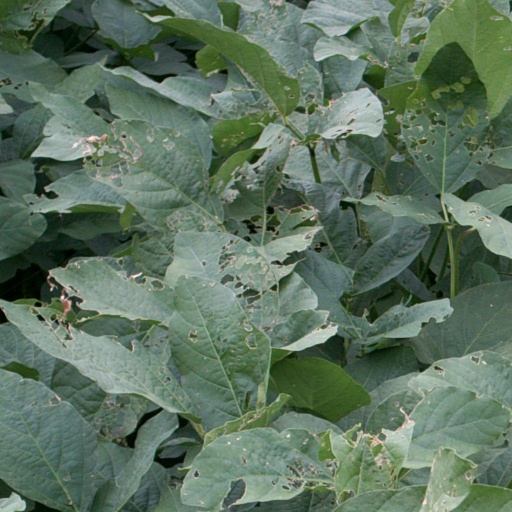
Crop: soybean